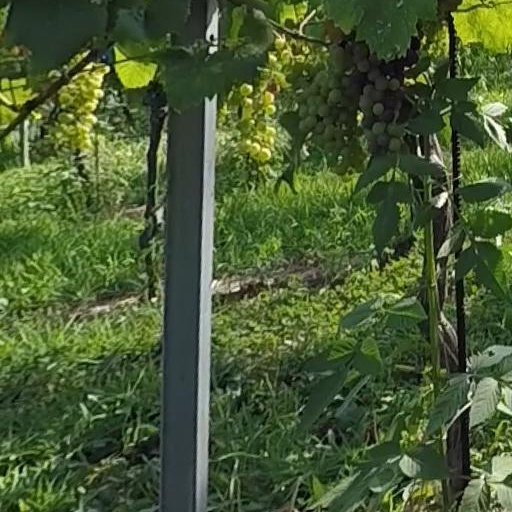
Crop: grape